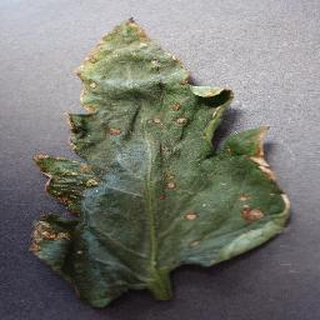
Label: tomato_bacterial_spot